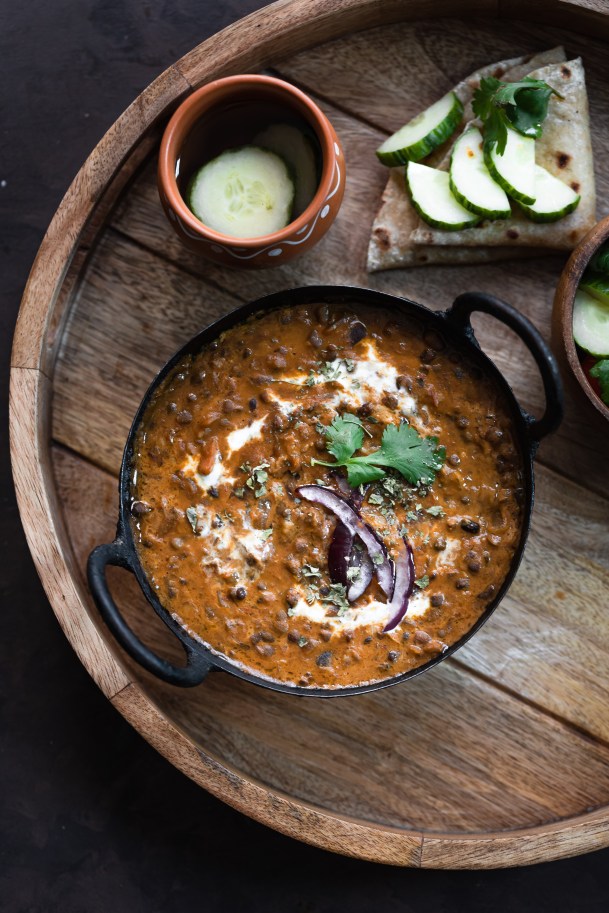
Dish: dal_makhani